Mind and Madness in Ancient Greece

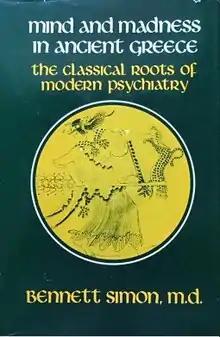
First edition

Mind and Madness in Ancient Greece: The Classical Roots of Modern Psychiatry is a medical book by Bennett Simon. It was published by Cornell University Press in 1978 and reprinted on August 31, 1980.